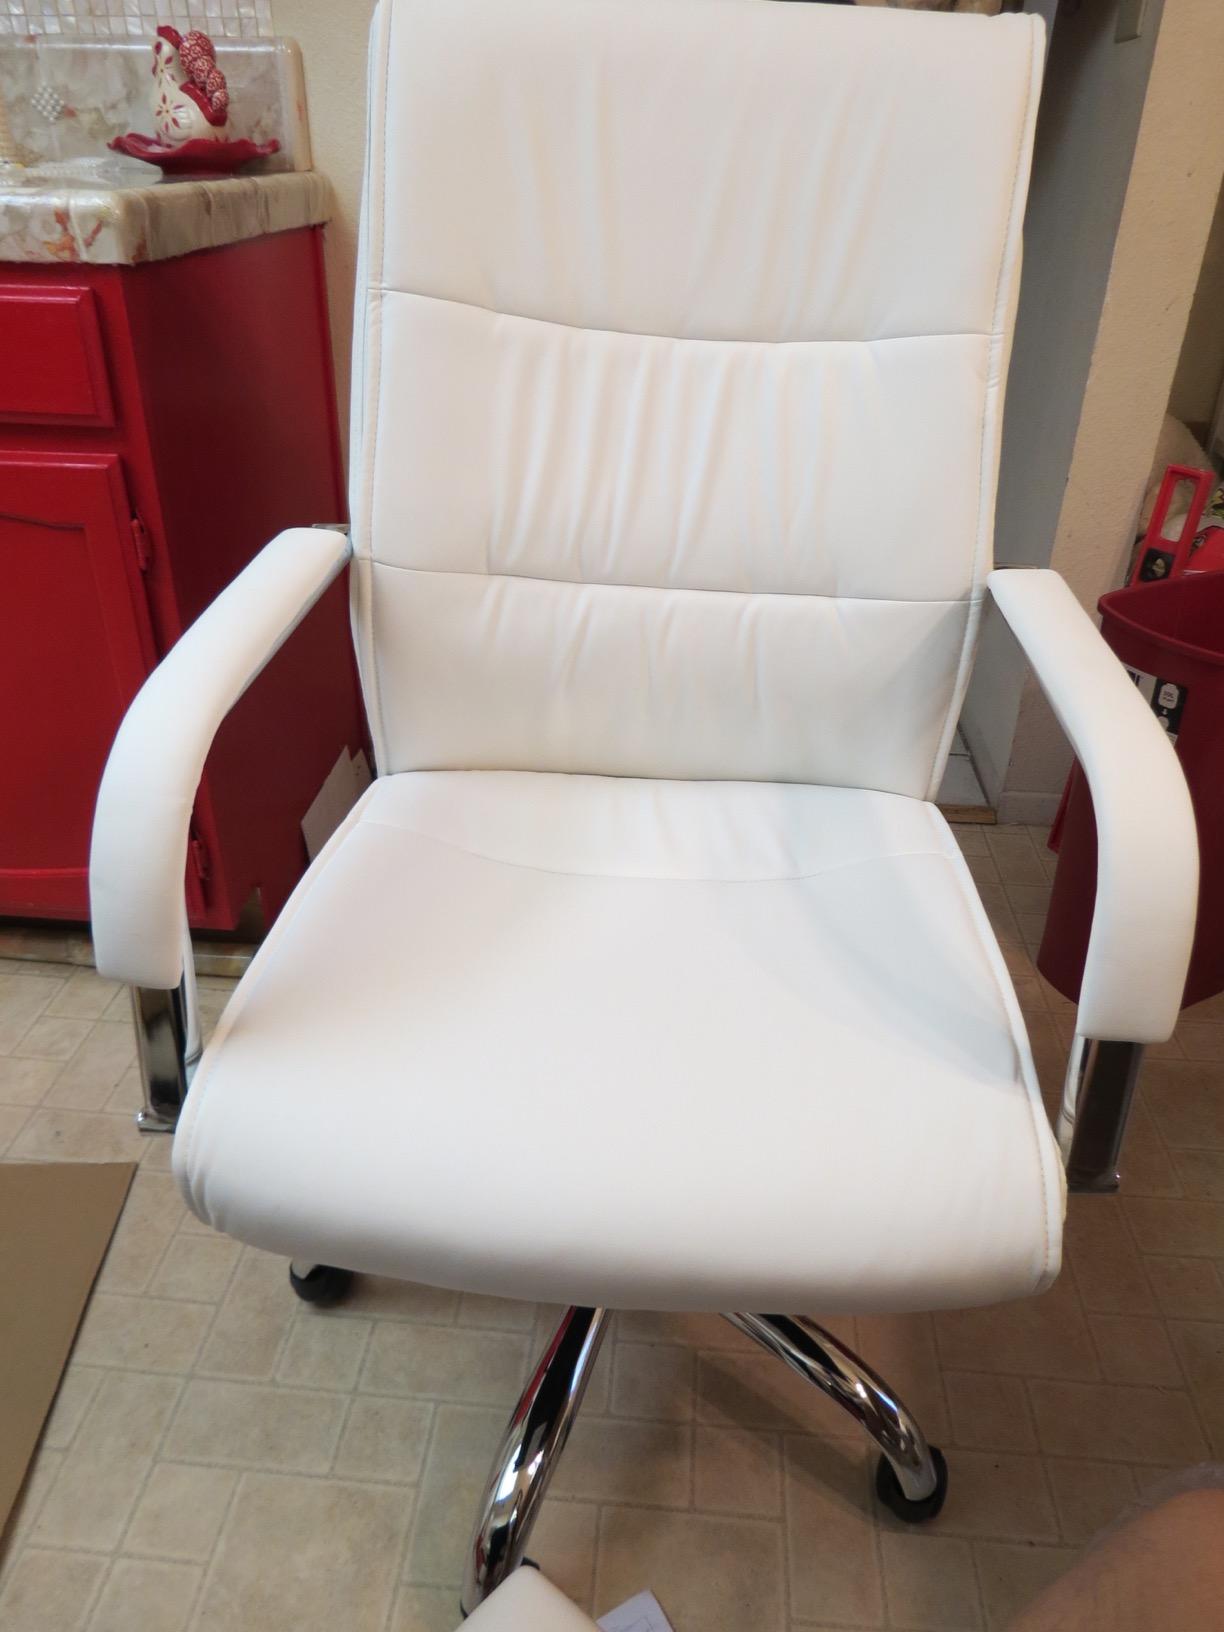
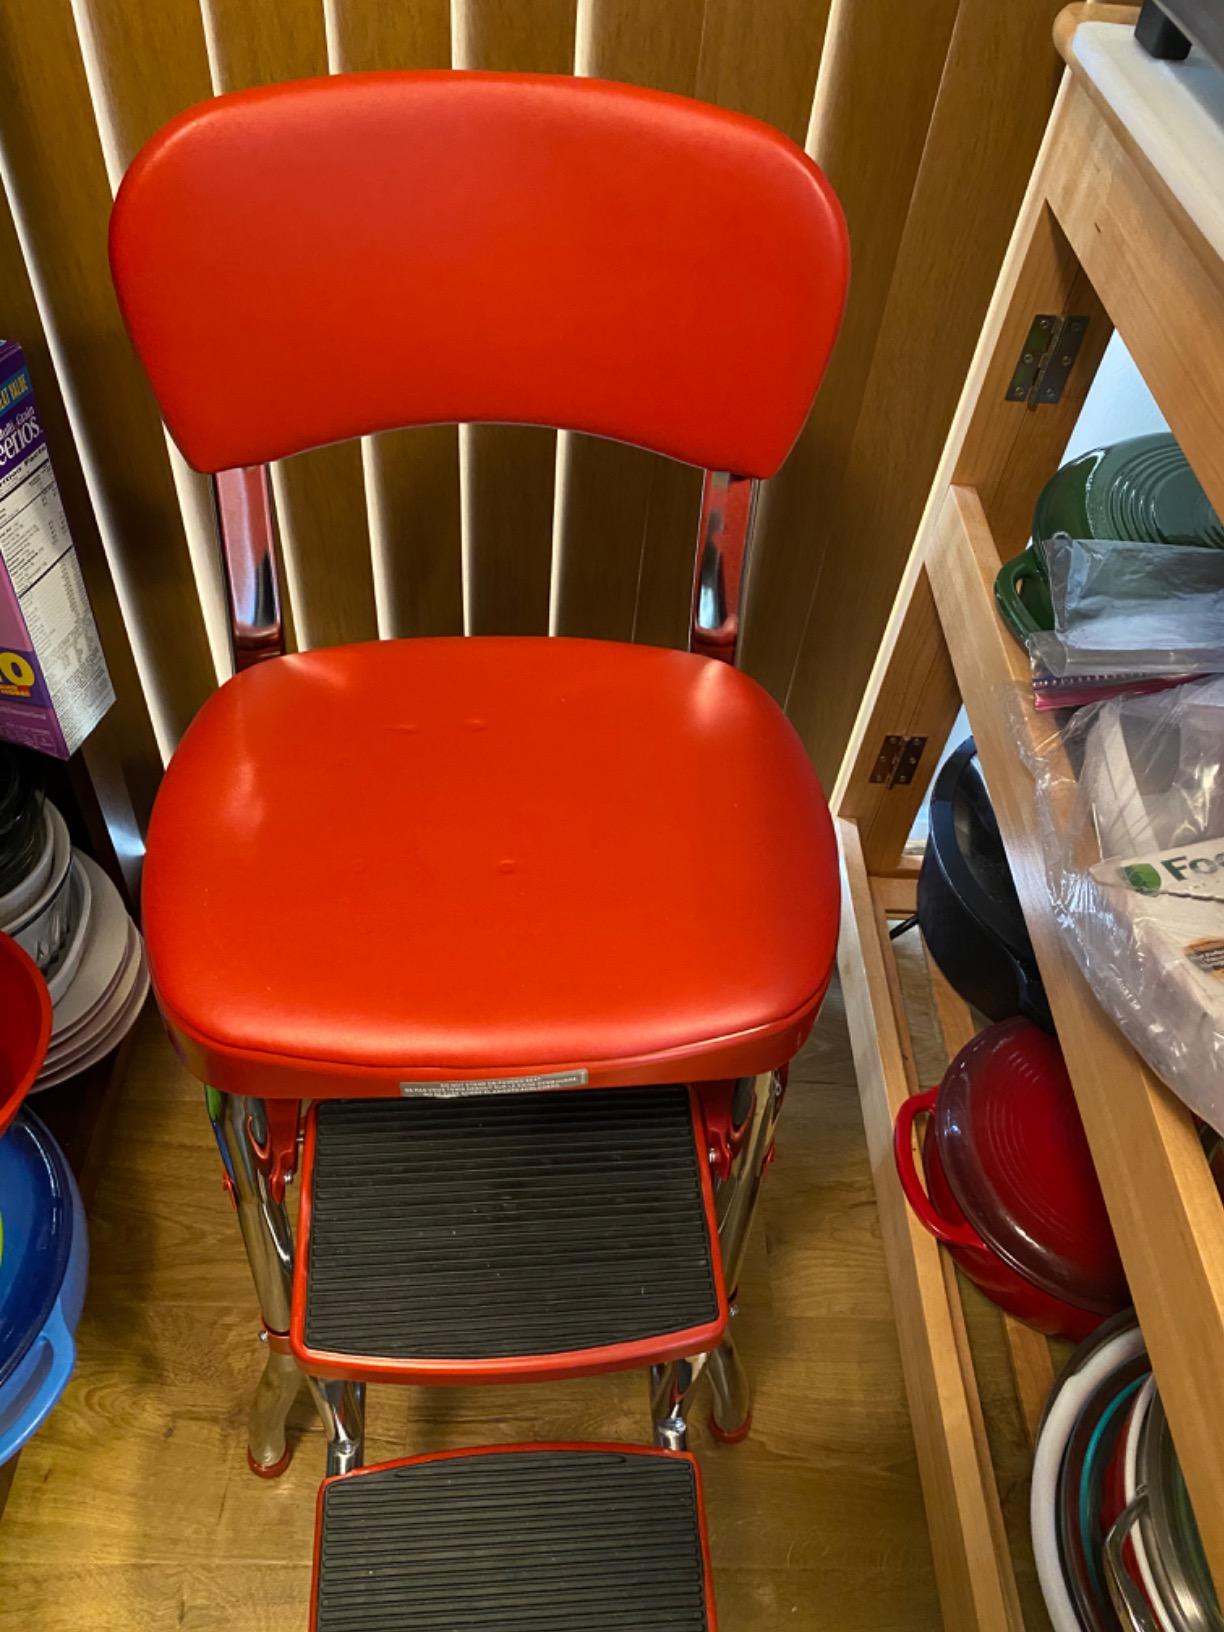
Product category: items_chair
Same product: no